Kelly Freas

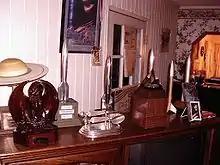
Some of Kelly Freas's awards (2004)

Freas's achievements include the Doctor of Arts, Art Institute of Pittsburgh, December 2003. The Science Fiction Hall of Fame inducted him in 2006, the second artist after Chesley Bonestell.